Chakma cinema

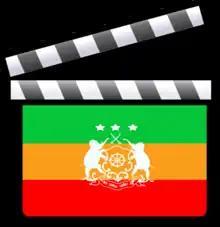

Chakma cinema, often known as Chakwood and formerly known as Chakma film, is the Chakma language film industry based in Tripura, Mizoram, Arunachal Pradesh, Bangladesh and Myanmar. The first Chakma film, "Tanyabi Firti" ("Tanyabi's Lake"), directed by Satarupa Sanyal was released on 19 July 2005. "Tanyabi's Lake" is the first Video film to have a commercial screening at a theatre. As the production of video films gained momentum, the Chakma film industry got expanded and around 3-10 films are made each year. "Mor Thengari" is the first Bangladeshi Chakma language film telling a story for the first time in an indigenous language in Bangladesh.